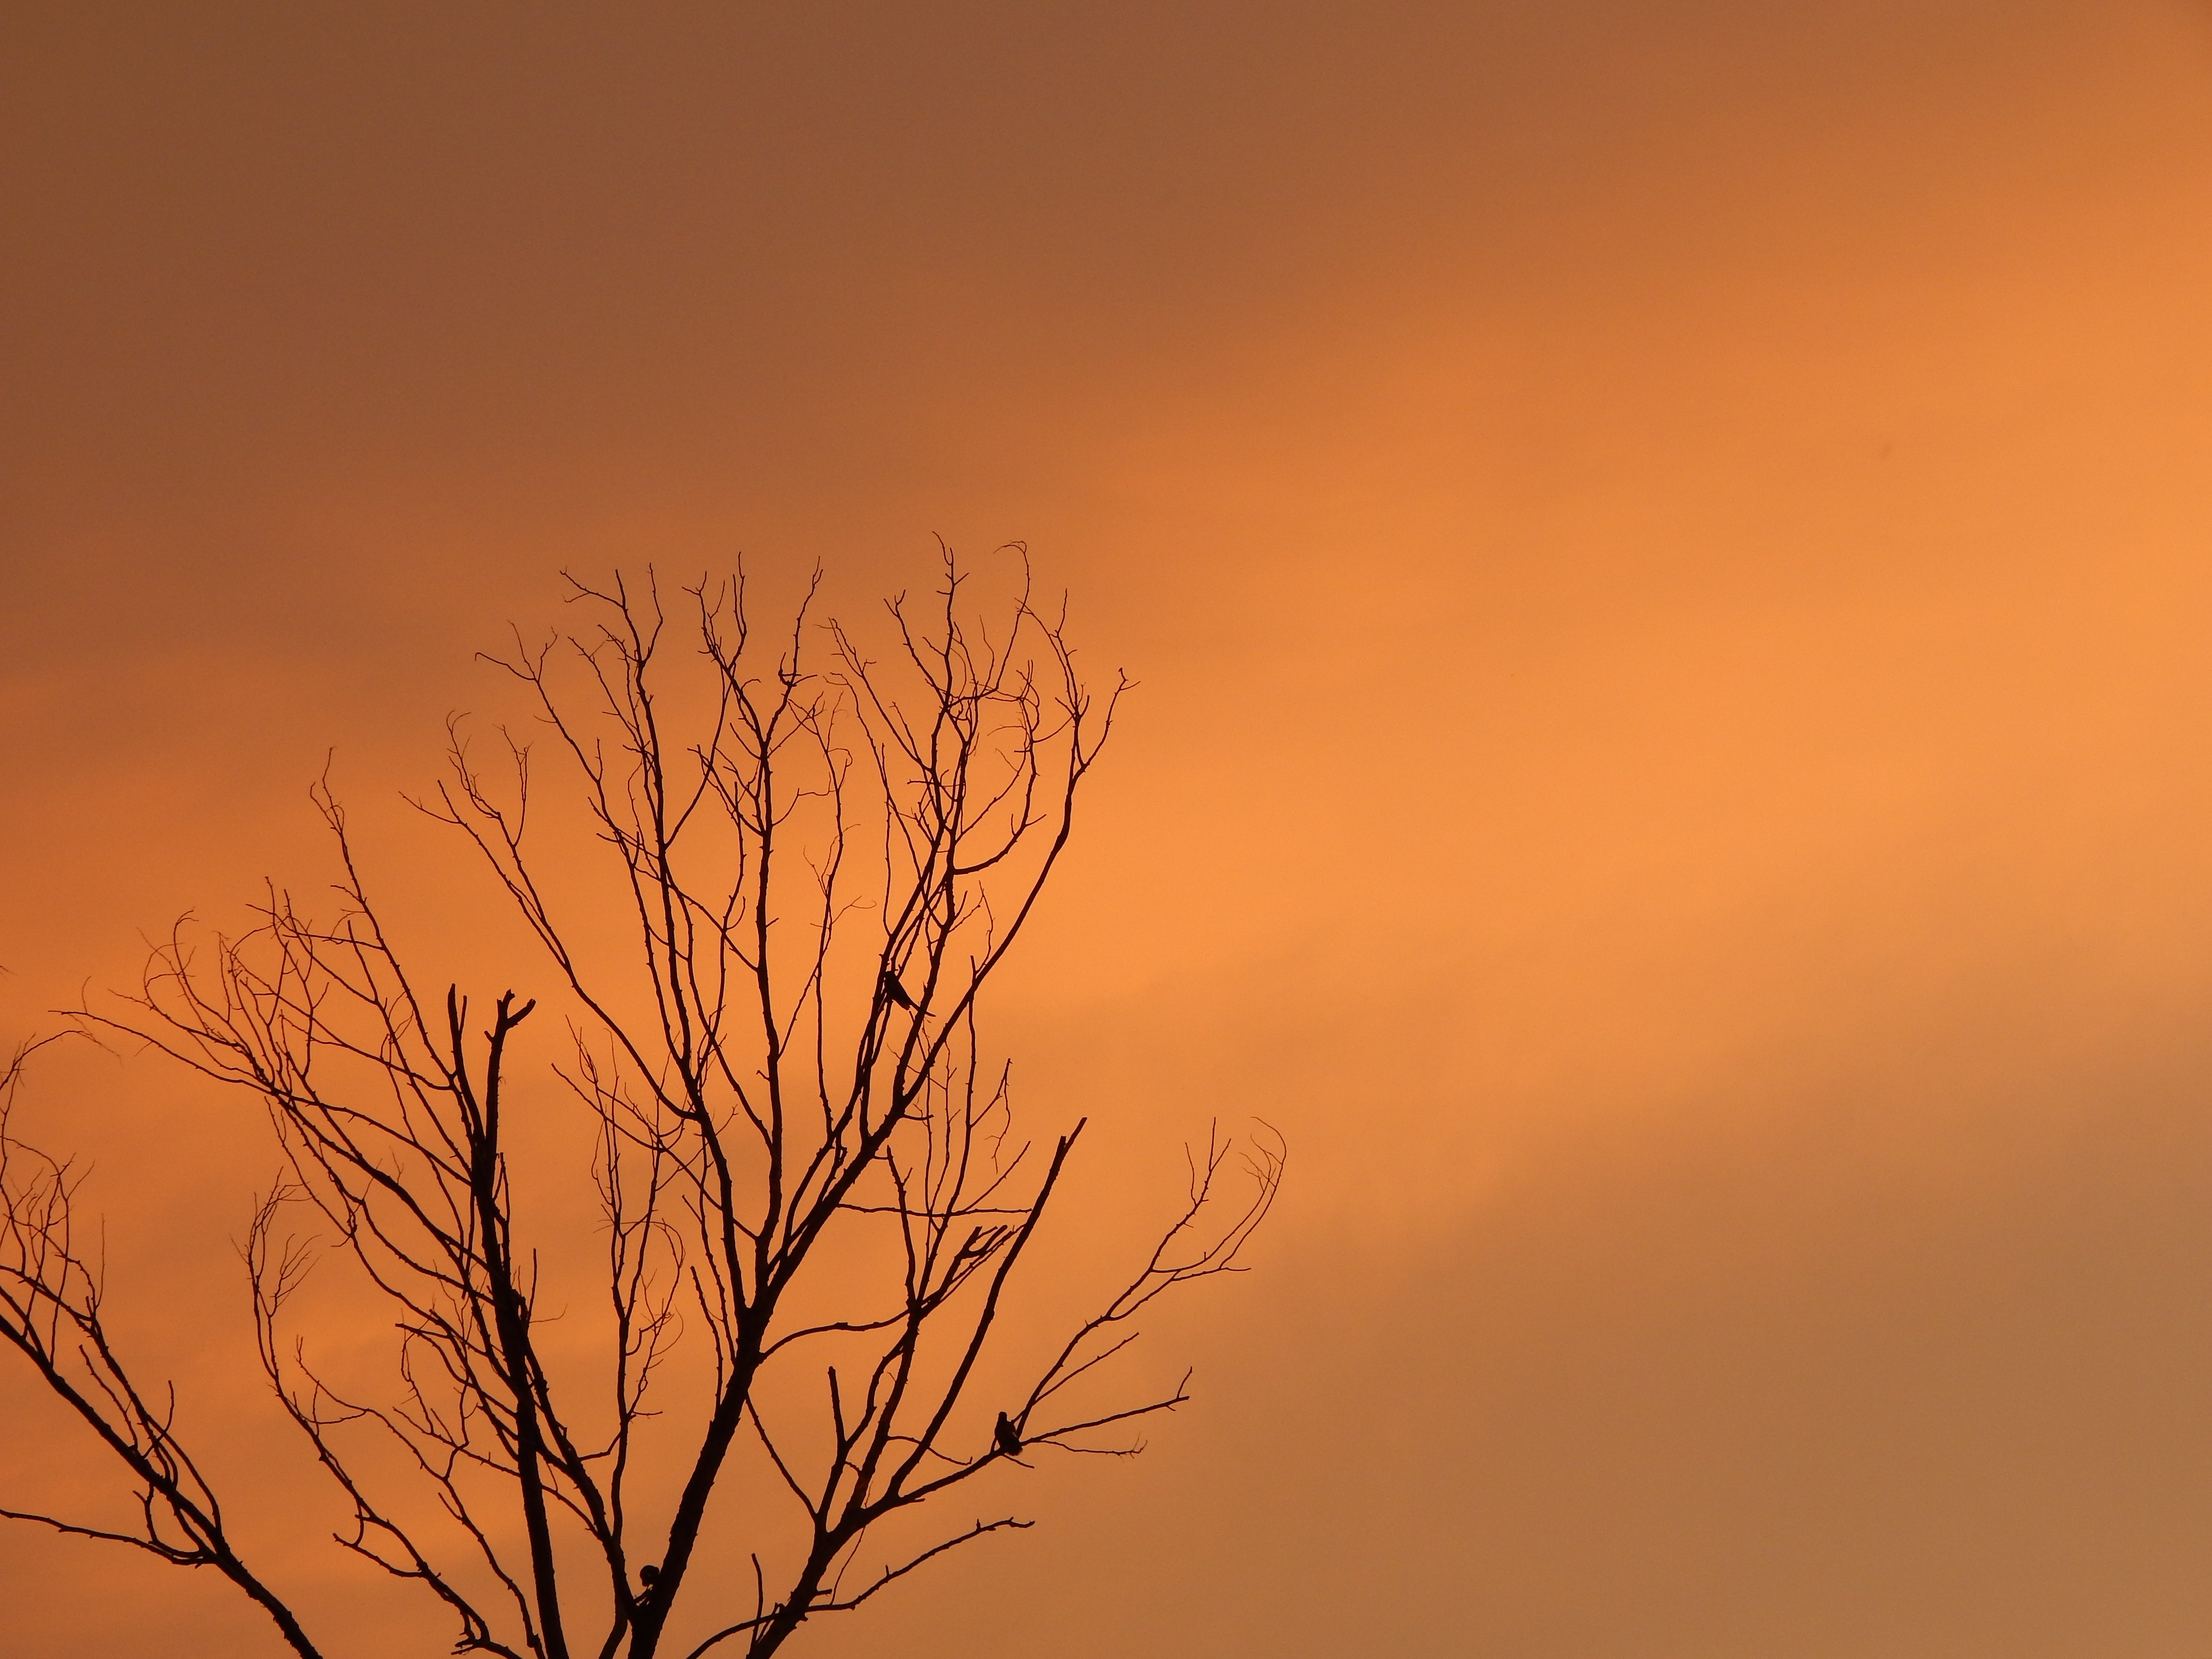
tree, horizon, branch, cloud, sky, sun, sunrise, sunset, field, prairie, sunlight, morning, dawn, atmosphere, dusk, evening, savanna, grassland, afterglow, death tree, birds on tree, atmospheric phenomenon, grass family, red sky at morning